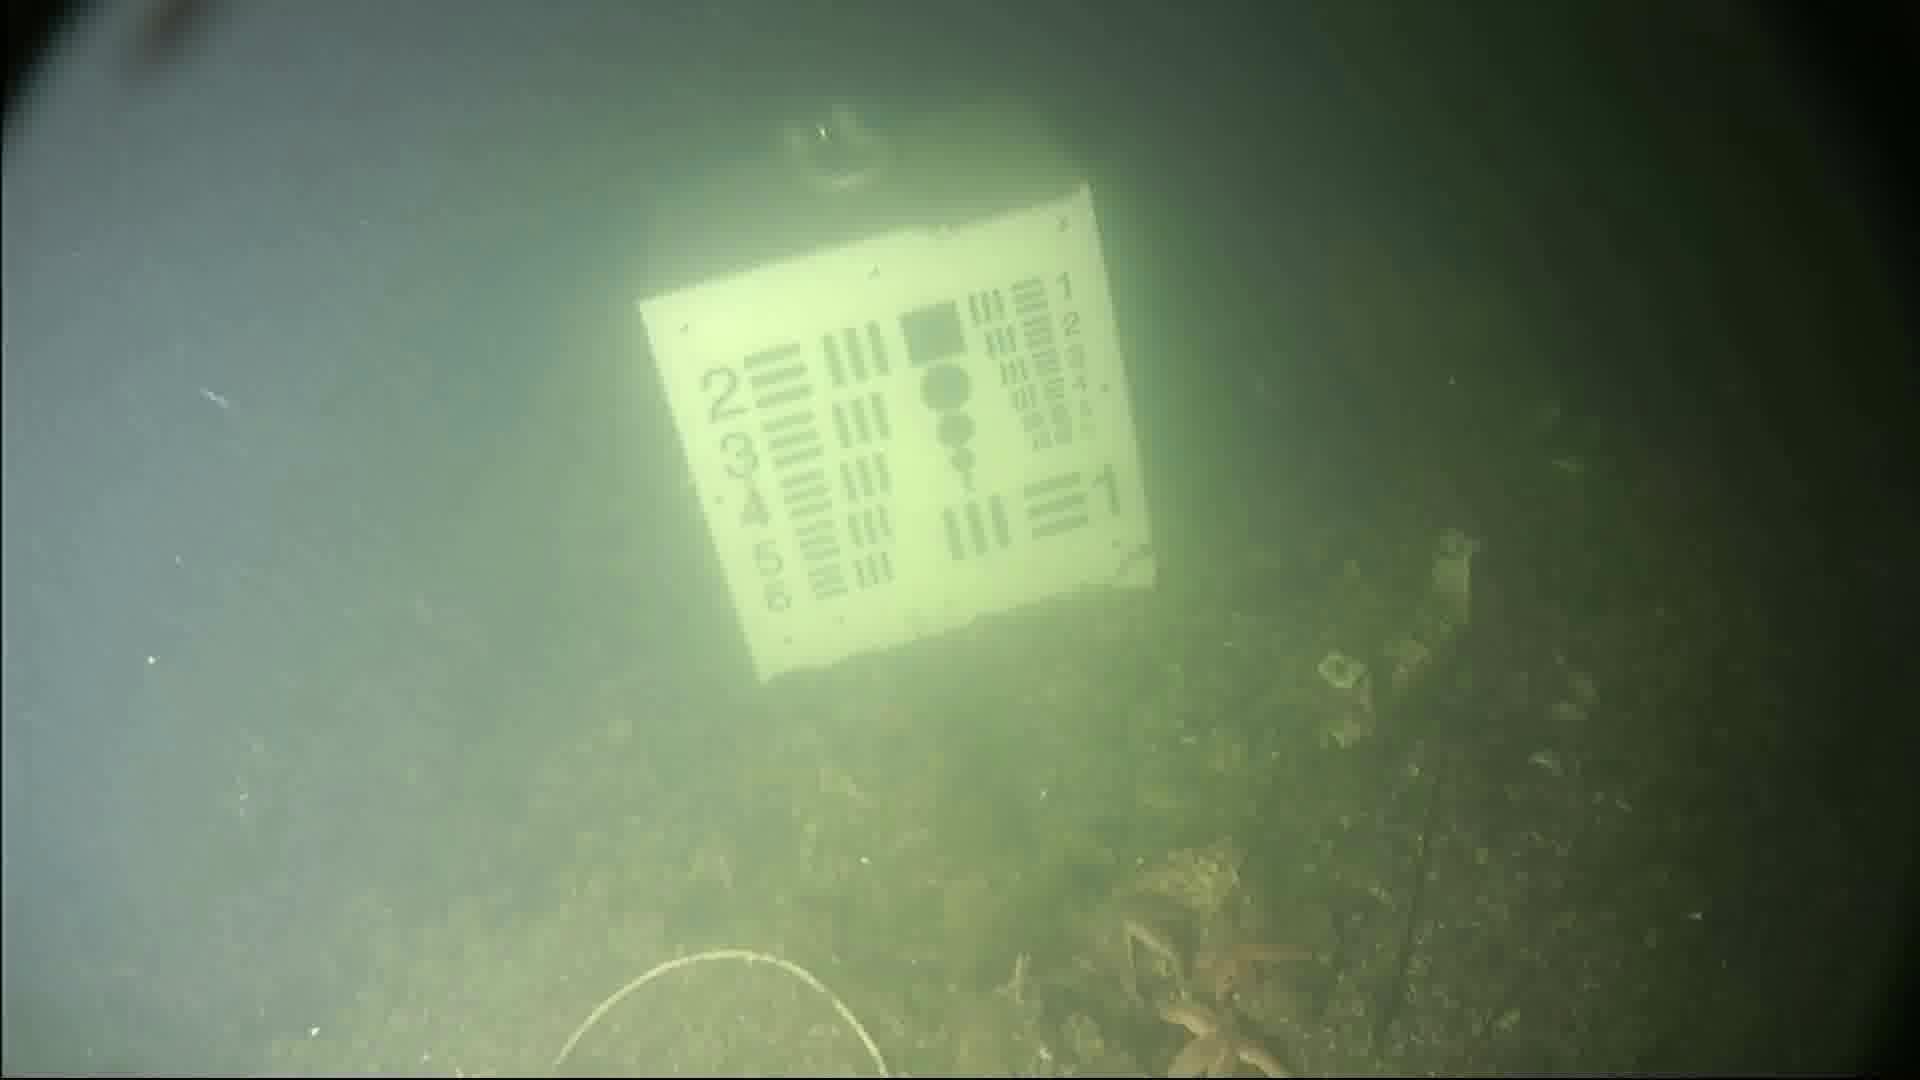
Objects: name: starfish